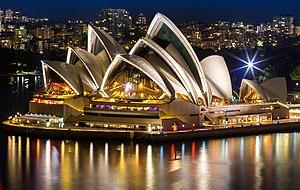
L’opéra de Sydney, à Sydney, est l'un des plus célèbres bâtiments du XXᵉ siècle et un haut-lieu de représentation des arts notamment lyriques. Son architecture originale, qui ressemble à un voilier pour les uns, ou à un coquillage pour les autres, a été imaginée par le Danois Jørn Utzon.